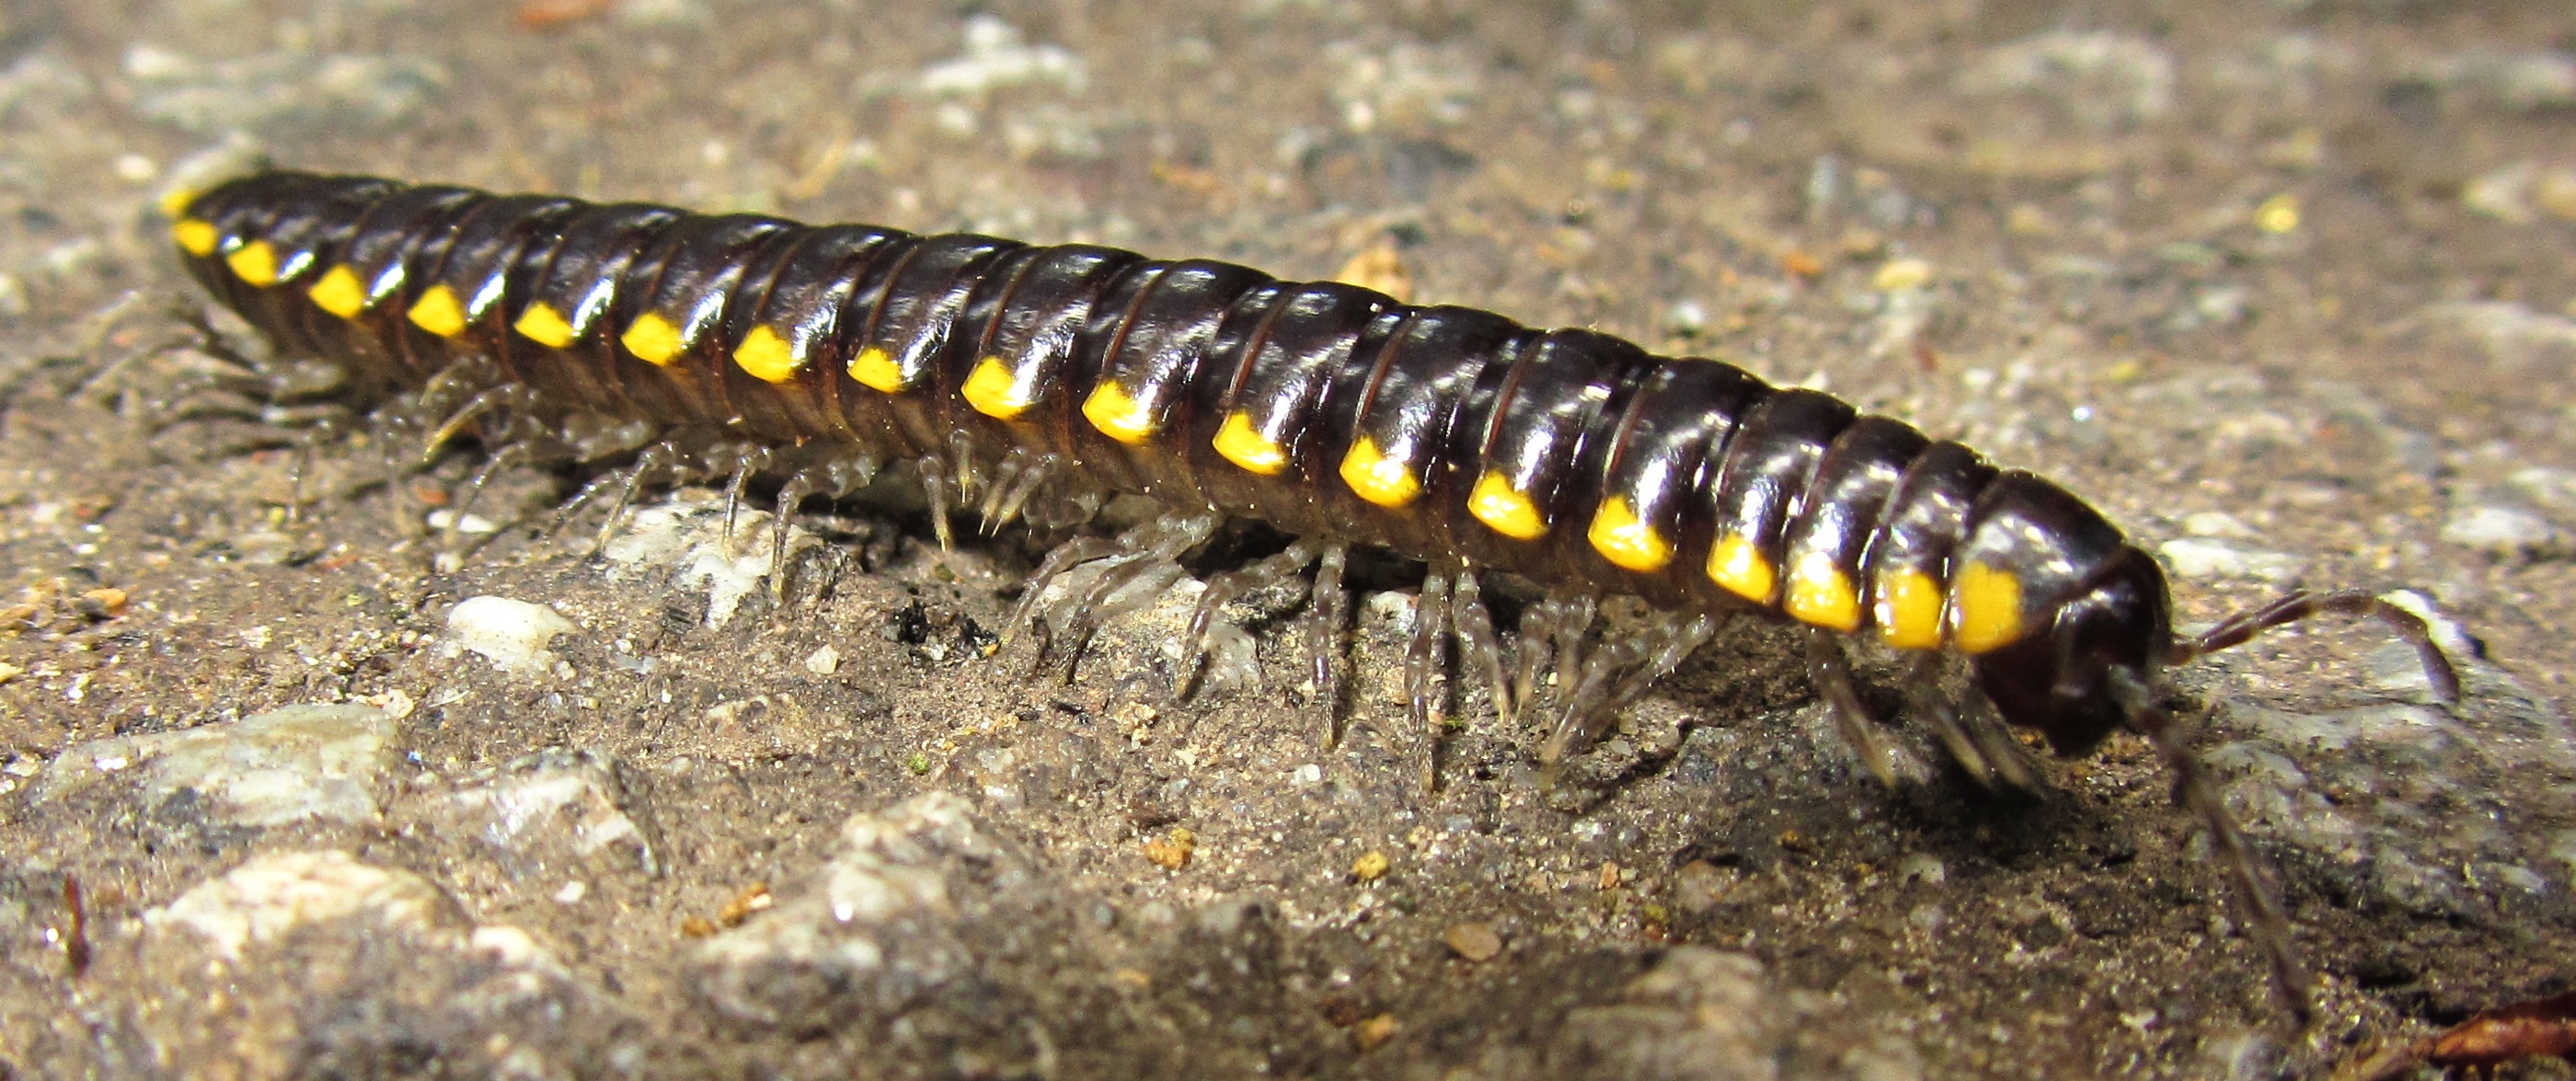
animal, wildlife, antenna, orange, insect, macro, soil, bug, colorful, garden, california, fauna, invertebrate, caterpillar, close up, crawl, outdoors, legs, millipede, creepy, worm, larva, macro photography, centipede, arthropod, santa cruz, moths and butterflies